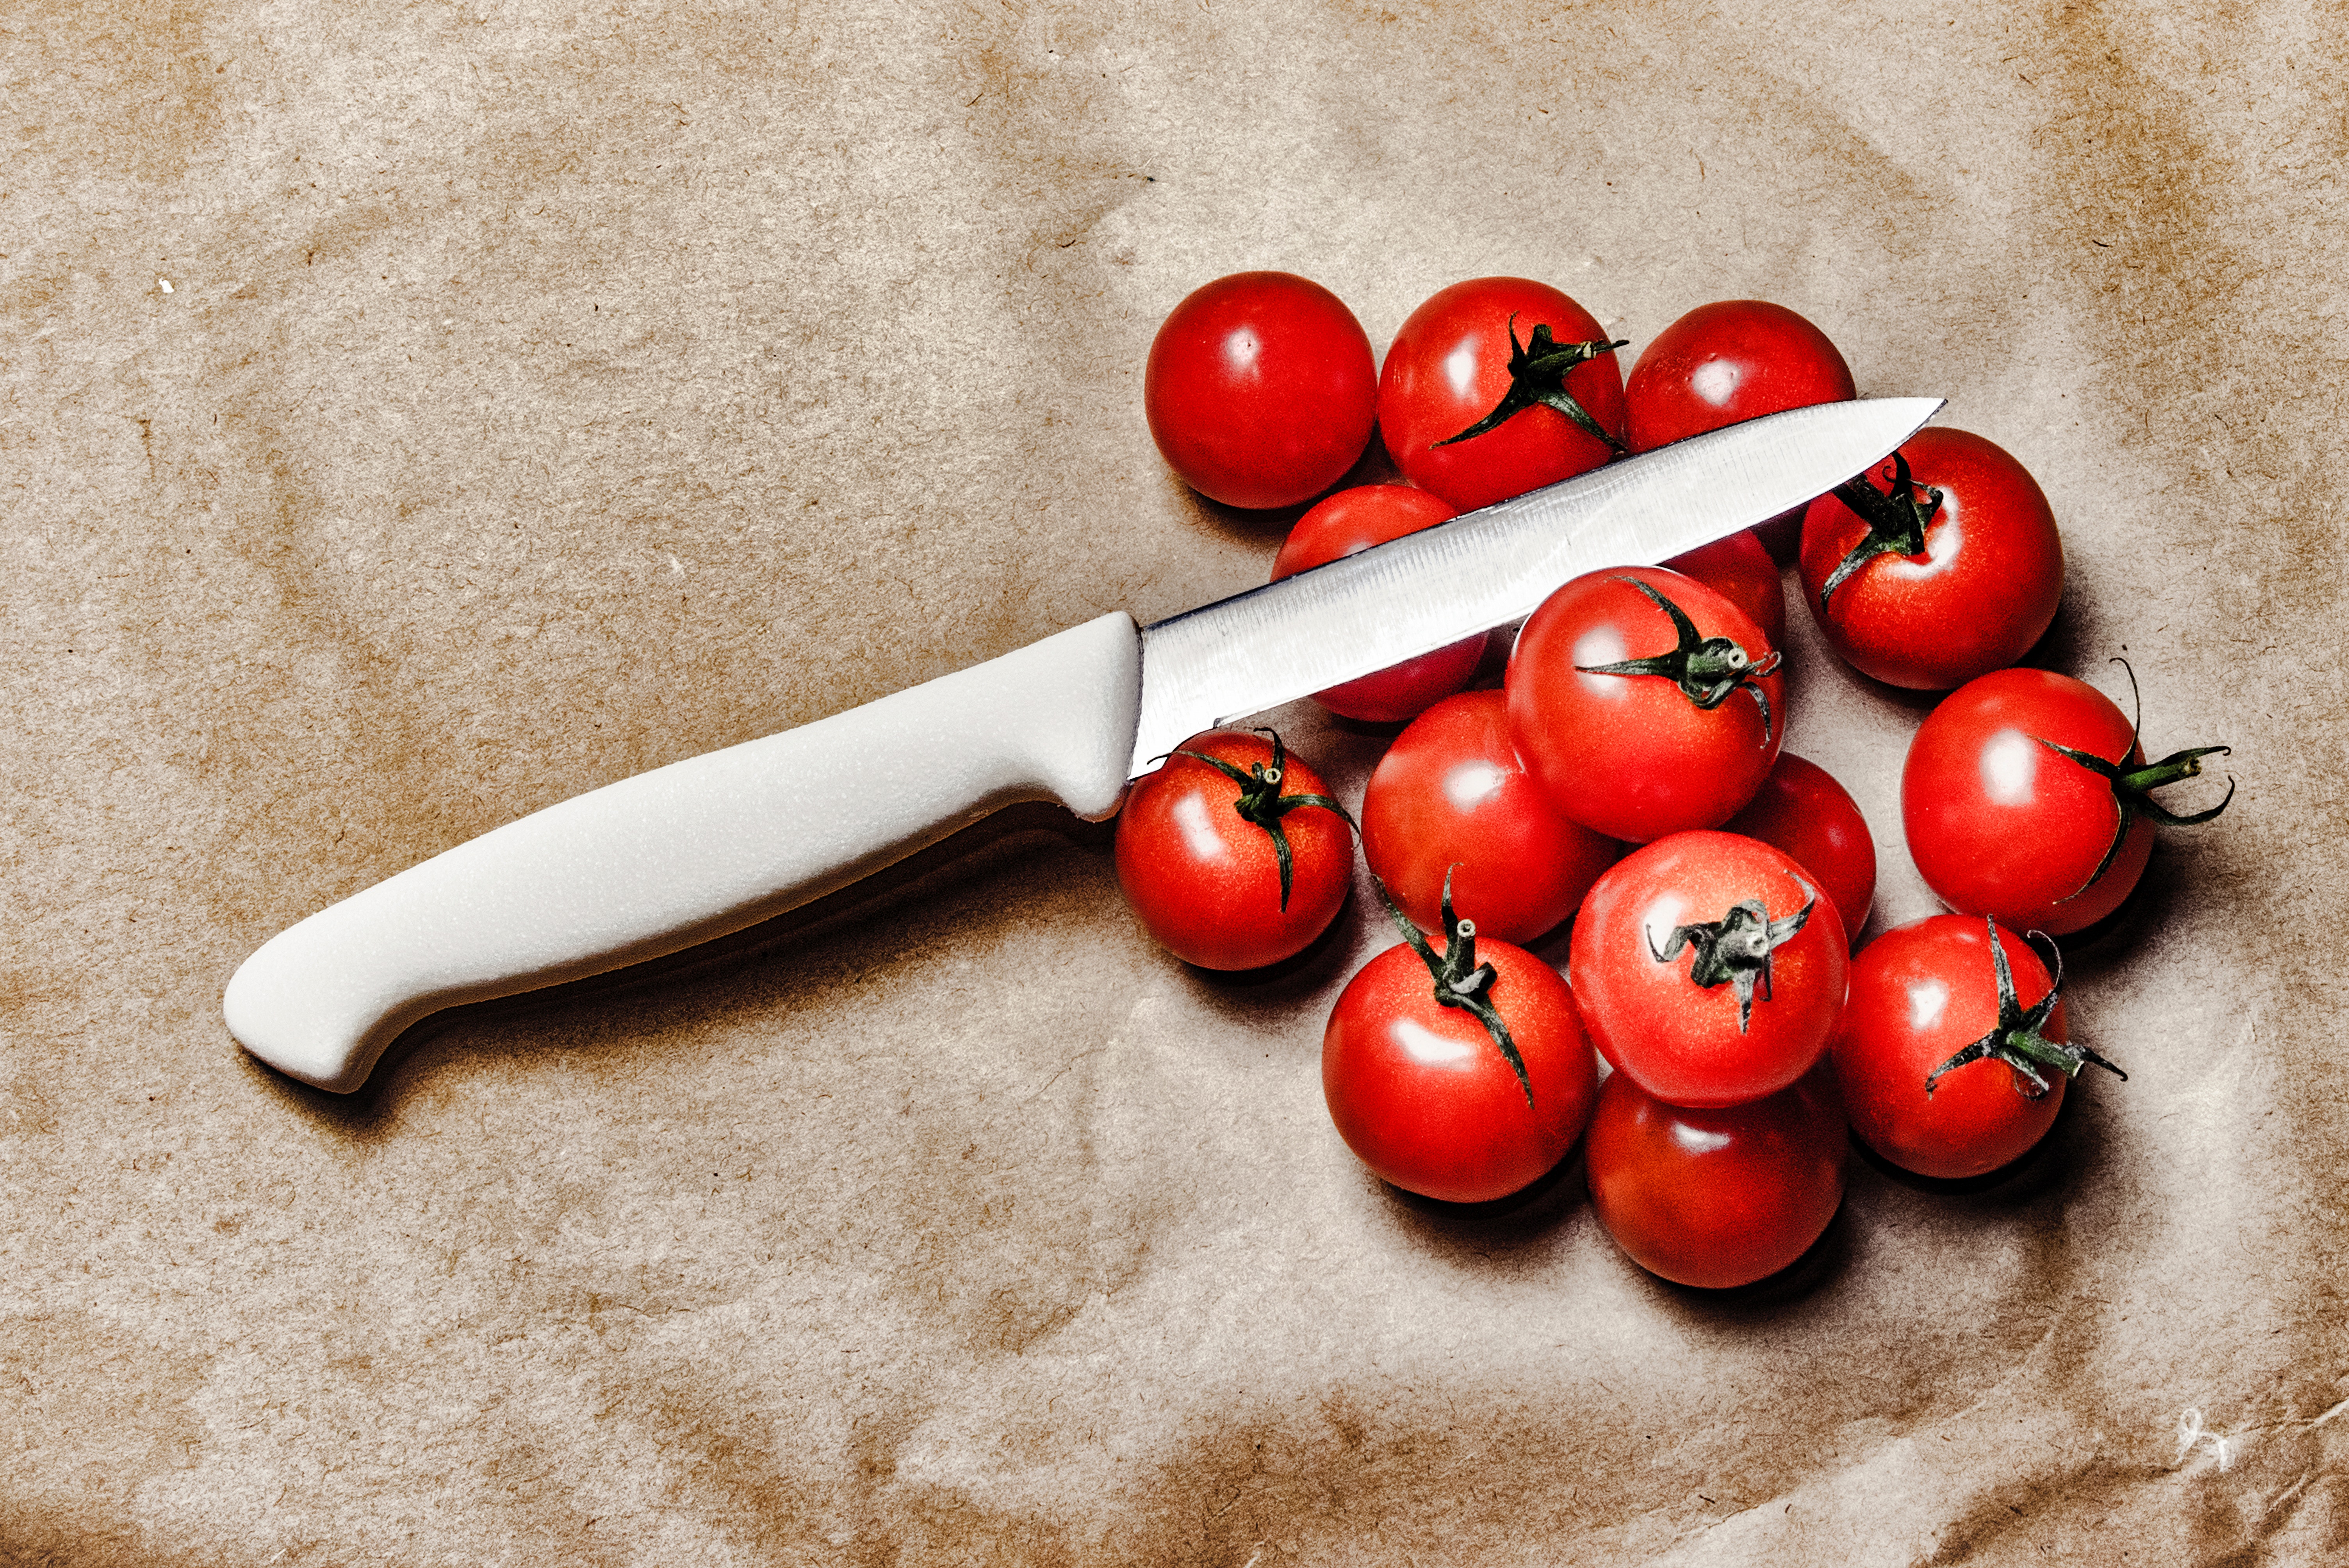
red, knife, tomato, solanum, cherry tomatoes, still life photography, fruit, cutlery, vegetable, plant, tableware, kitchen knife, kitchen utensil, nightshade family, food